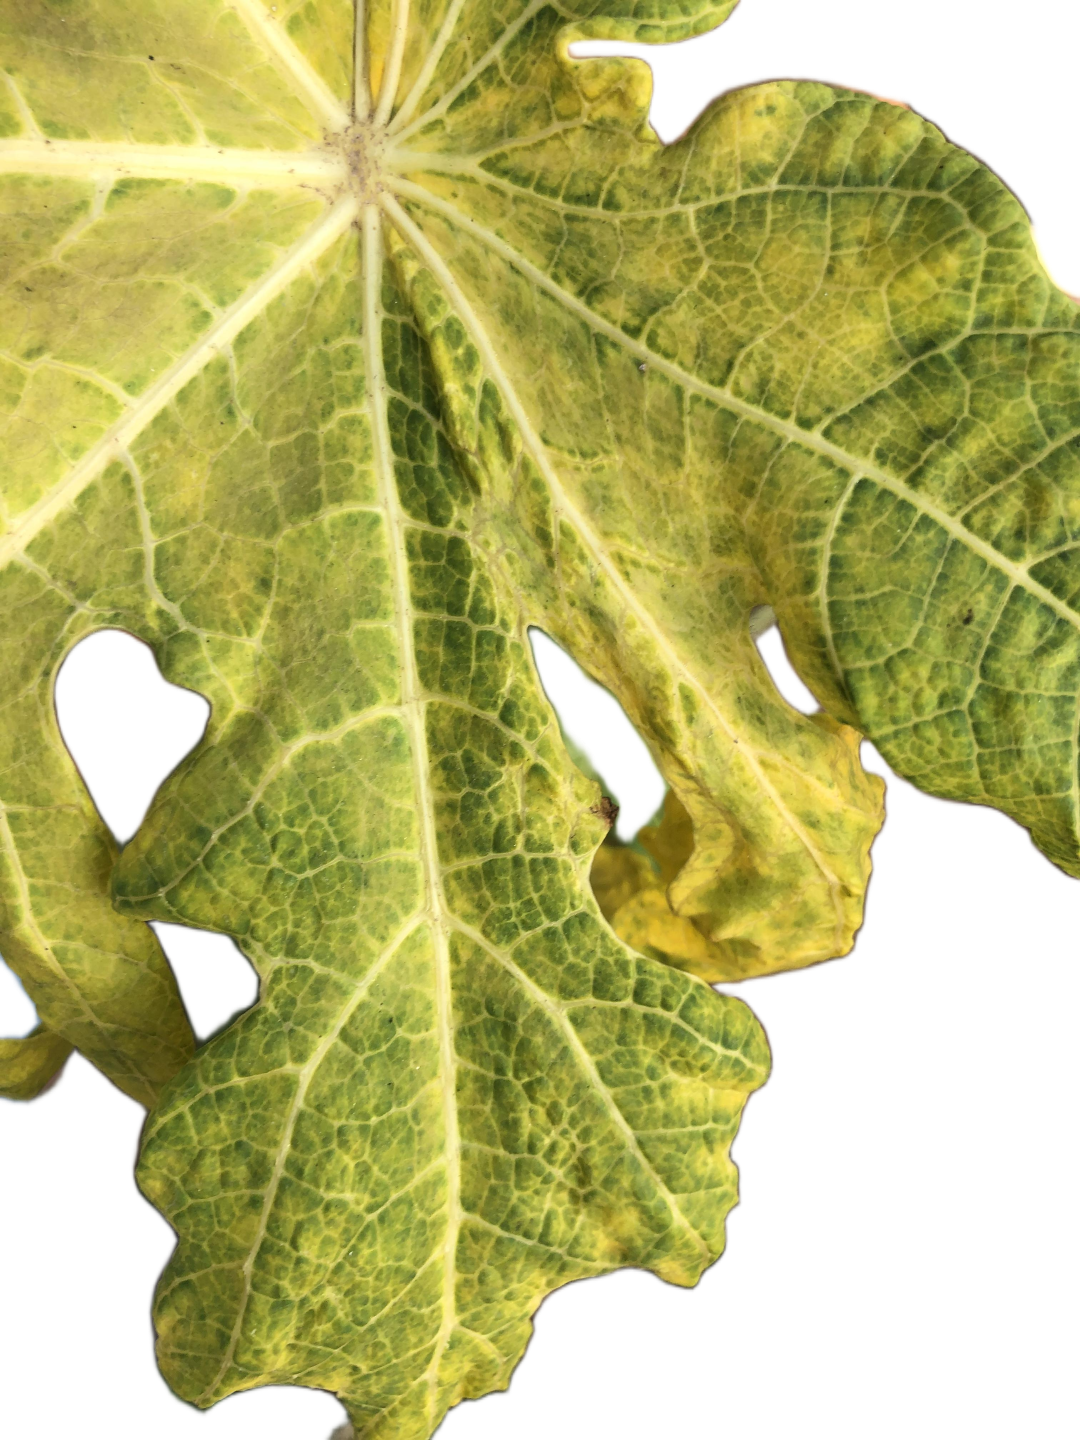
Crop: Papaya
Label: Curled_Yellow_Spot